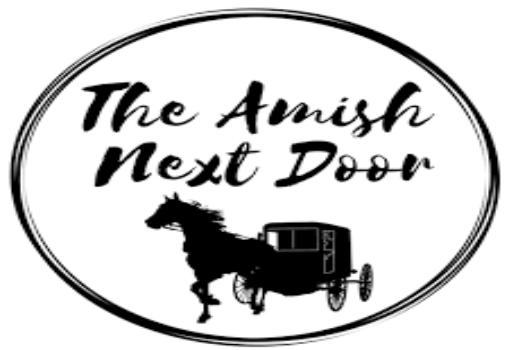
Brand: amish
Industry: Necessities